Osaka Maritime Museum

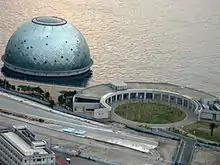
The dome is connected to the land side by a 60m underwater tunnel.

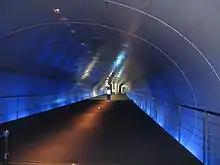
The submerged tunnel connecting the entrance to the dome

Andreu based the dome on a viviani's curve. Arup were responsible for the design of the structural, mechanical, electrical and seismic engineering solutions for the dome and internal structure holding the exhibits within, whilst Japanese firm Tohata were responsible for the engineering of the entrance building, the submerged tunnel and the dome substructure.